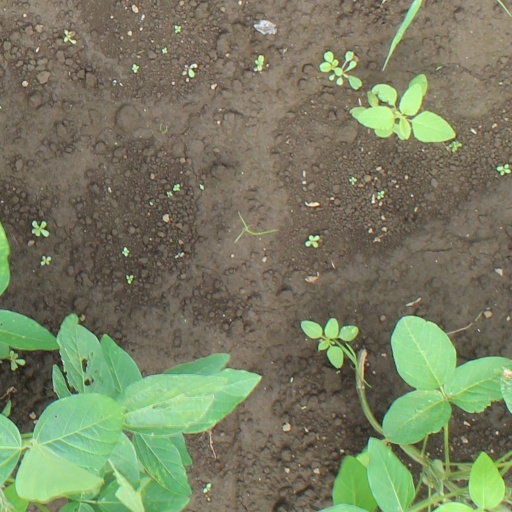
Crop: soybean